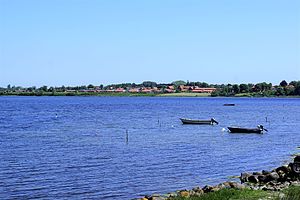
Skælskør Nor
Skælskør Nor set mod nordøst
Skælskør Nor set mod nordøst
Skælskør Nor eller Noret er et 270 hektar stort nor der ligger nord for byen Skælskør i Slagelse Kommune på sydvestsjælland. Det er en del af vildtreservatet Skælskør Fjord og Nor. Den del af reservatet der omfatter Skælskør Nor, blev oprettet i 1942. Noret er endvidere en del af Natura 2000-område nr. 162 Skælskør Fjord og havet og kysten mellem Agersø og Glænø og er både ramsar-, fuglebeskyttelses- og habitatområde.